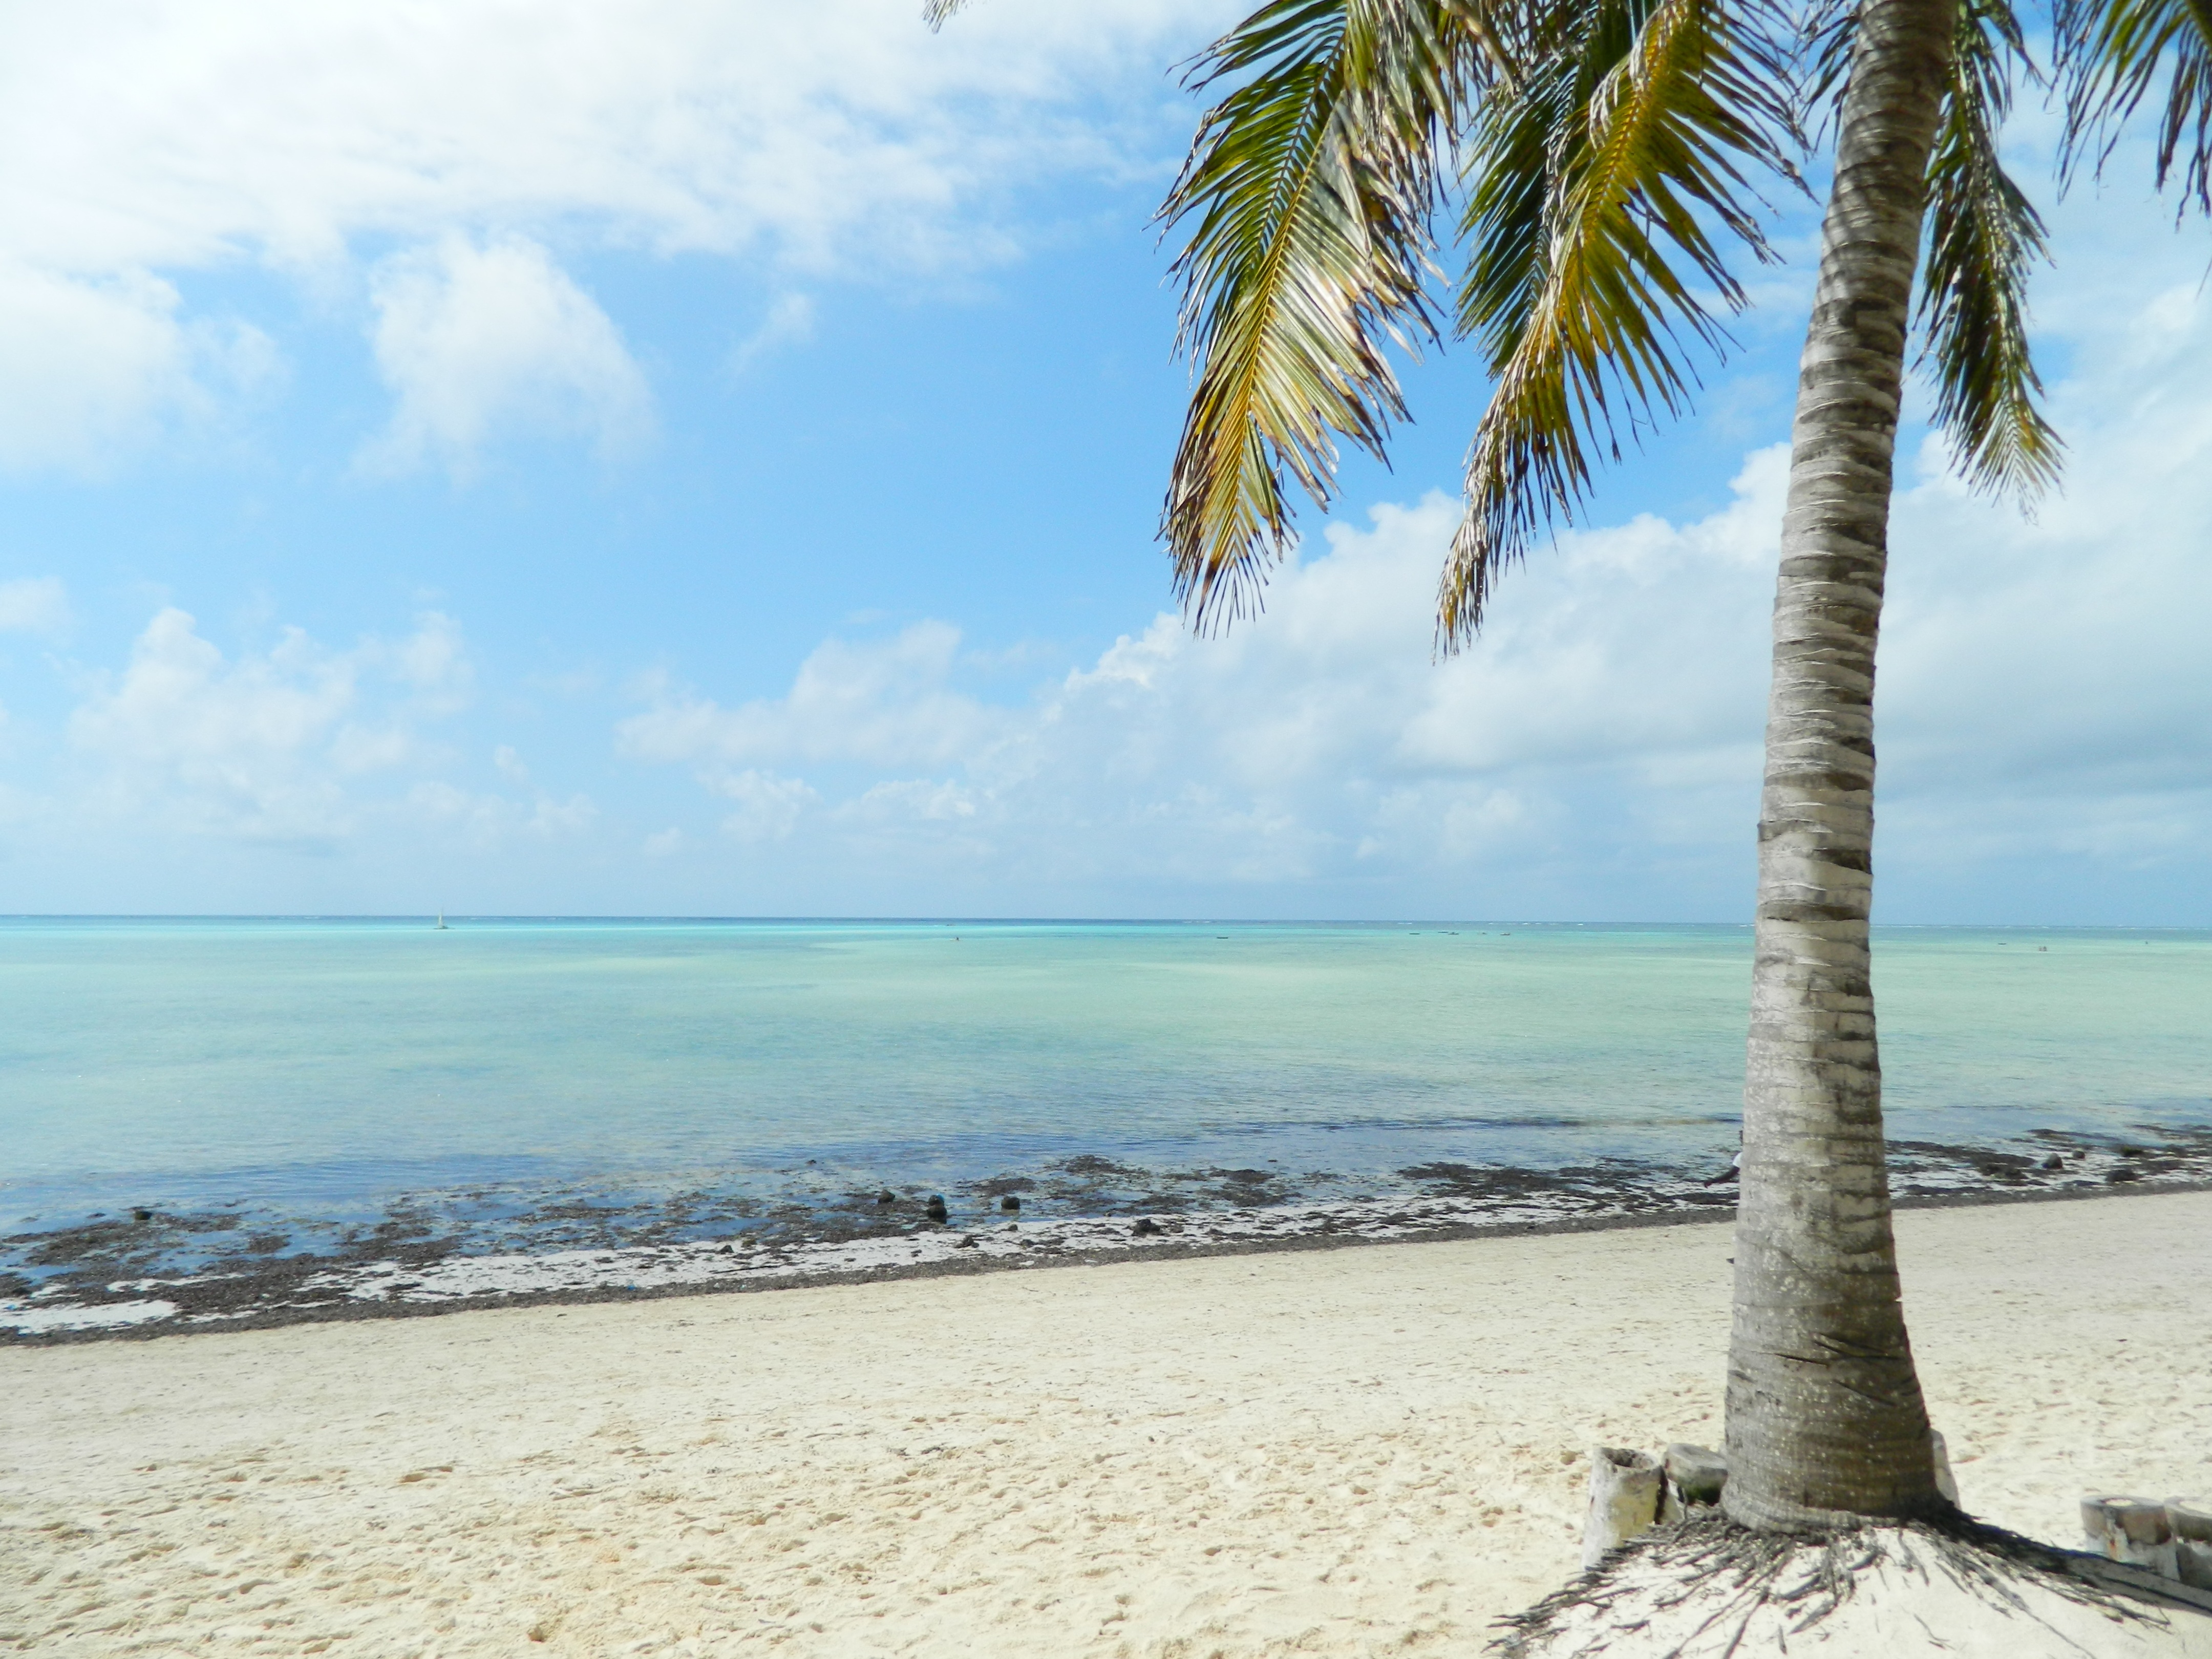
beach, sea, coast, tree, sand, ocean, sun, shore, summer, vacation, africa, holiday, bay, body of water, transparent, relaxation, hot, caribbean, tropics, cape, palma, kenya, arecales, palm family